Frank Sinatra Jr.

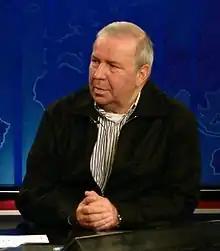
Sinatra in 2008

Sinatra appeared in the Sammy Davis Jr. drama "A Man Called Adam" in 1966. He also played a disturbed man who takes a stewardess hostage and later as officer Tom Boyd in three episodes of the television crime drama "Adam-12", the last episode of which was titled "Clinic on 18th Street" (originally broadcast on March 13, 1974). This episode was an edited television pilot for a Mark VII Limited series that was not sold. His other acting credits included roles in "Aru heishi no kake" (1970) with Dale Robertson, "Code Name Zebra" (1987) opposite James Mitchum, and "Hollywood Homicide" (2003) with Harrison Ford and Josh Hartnett.